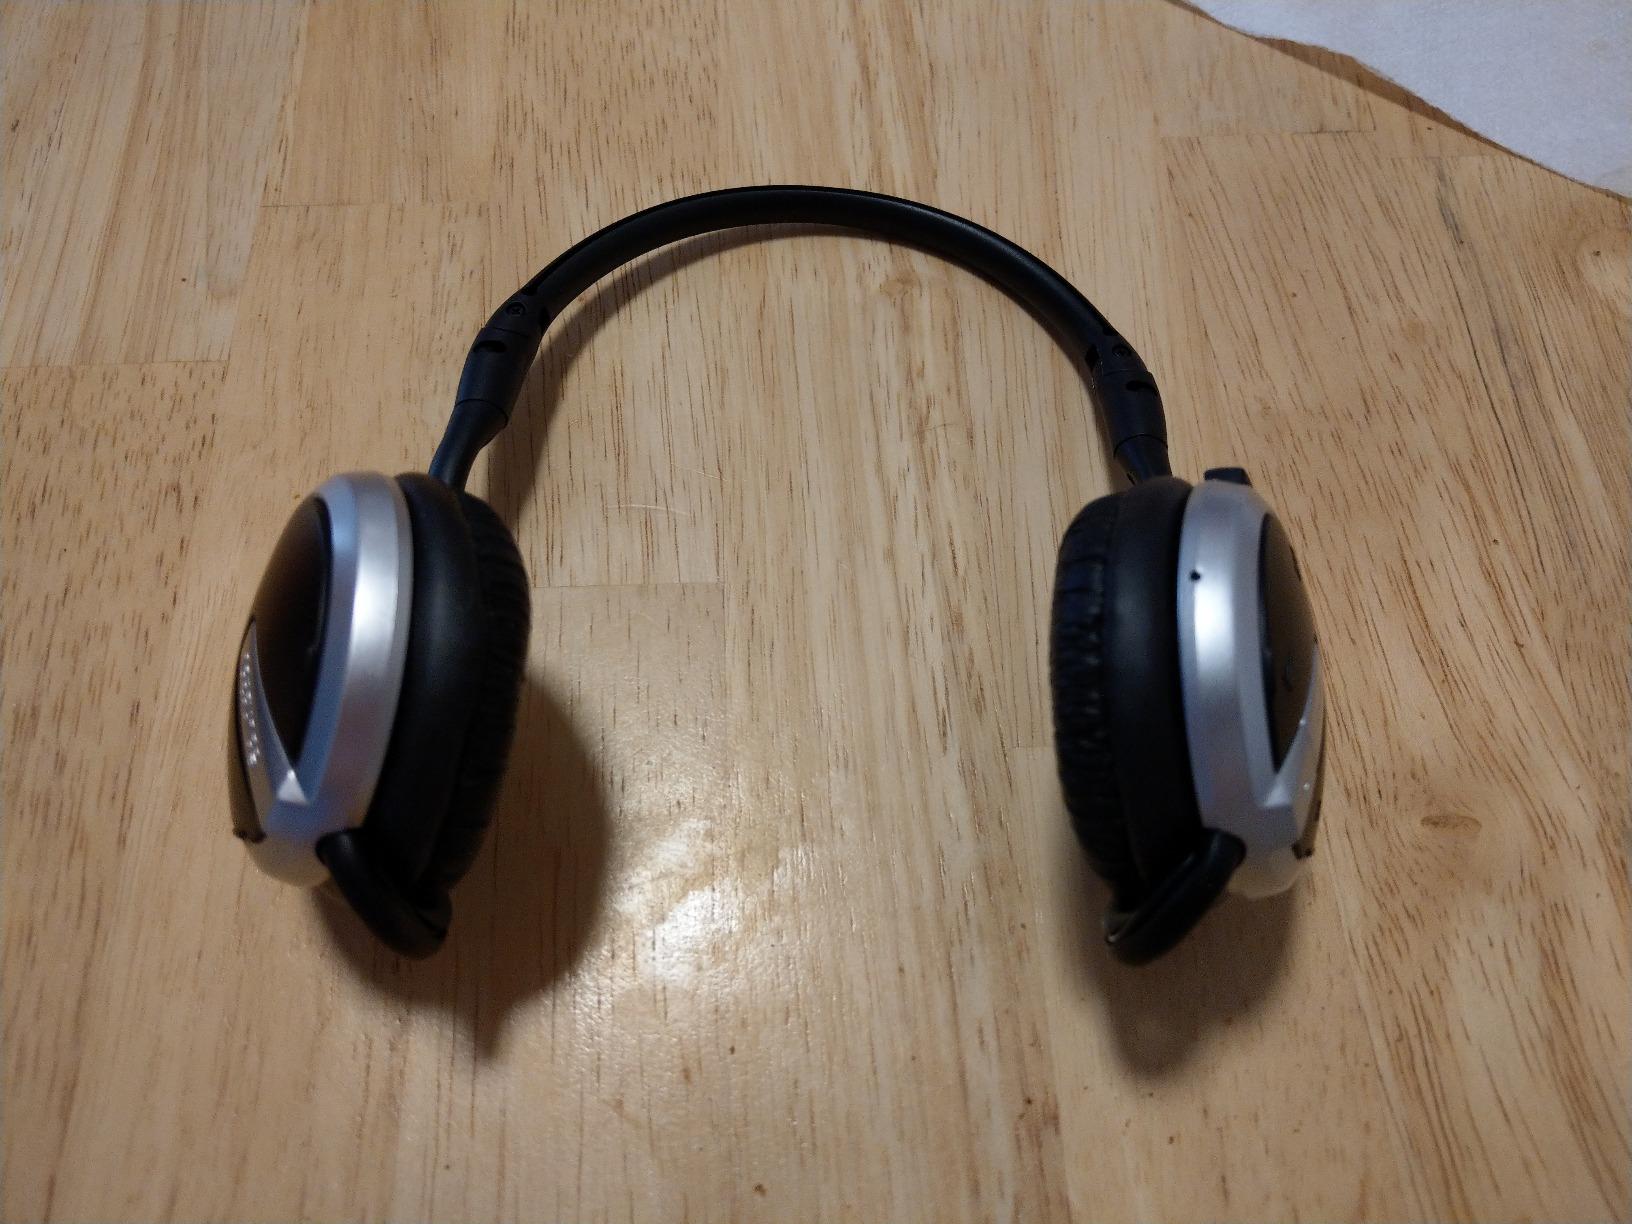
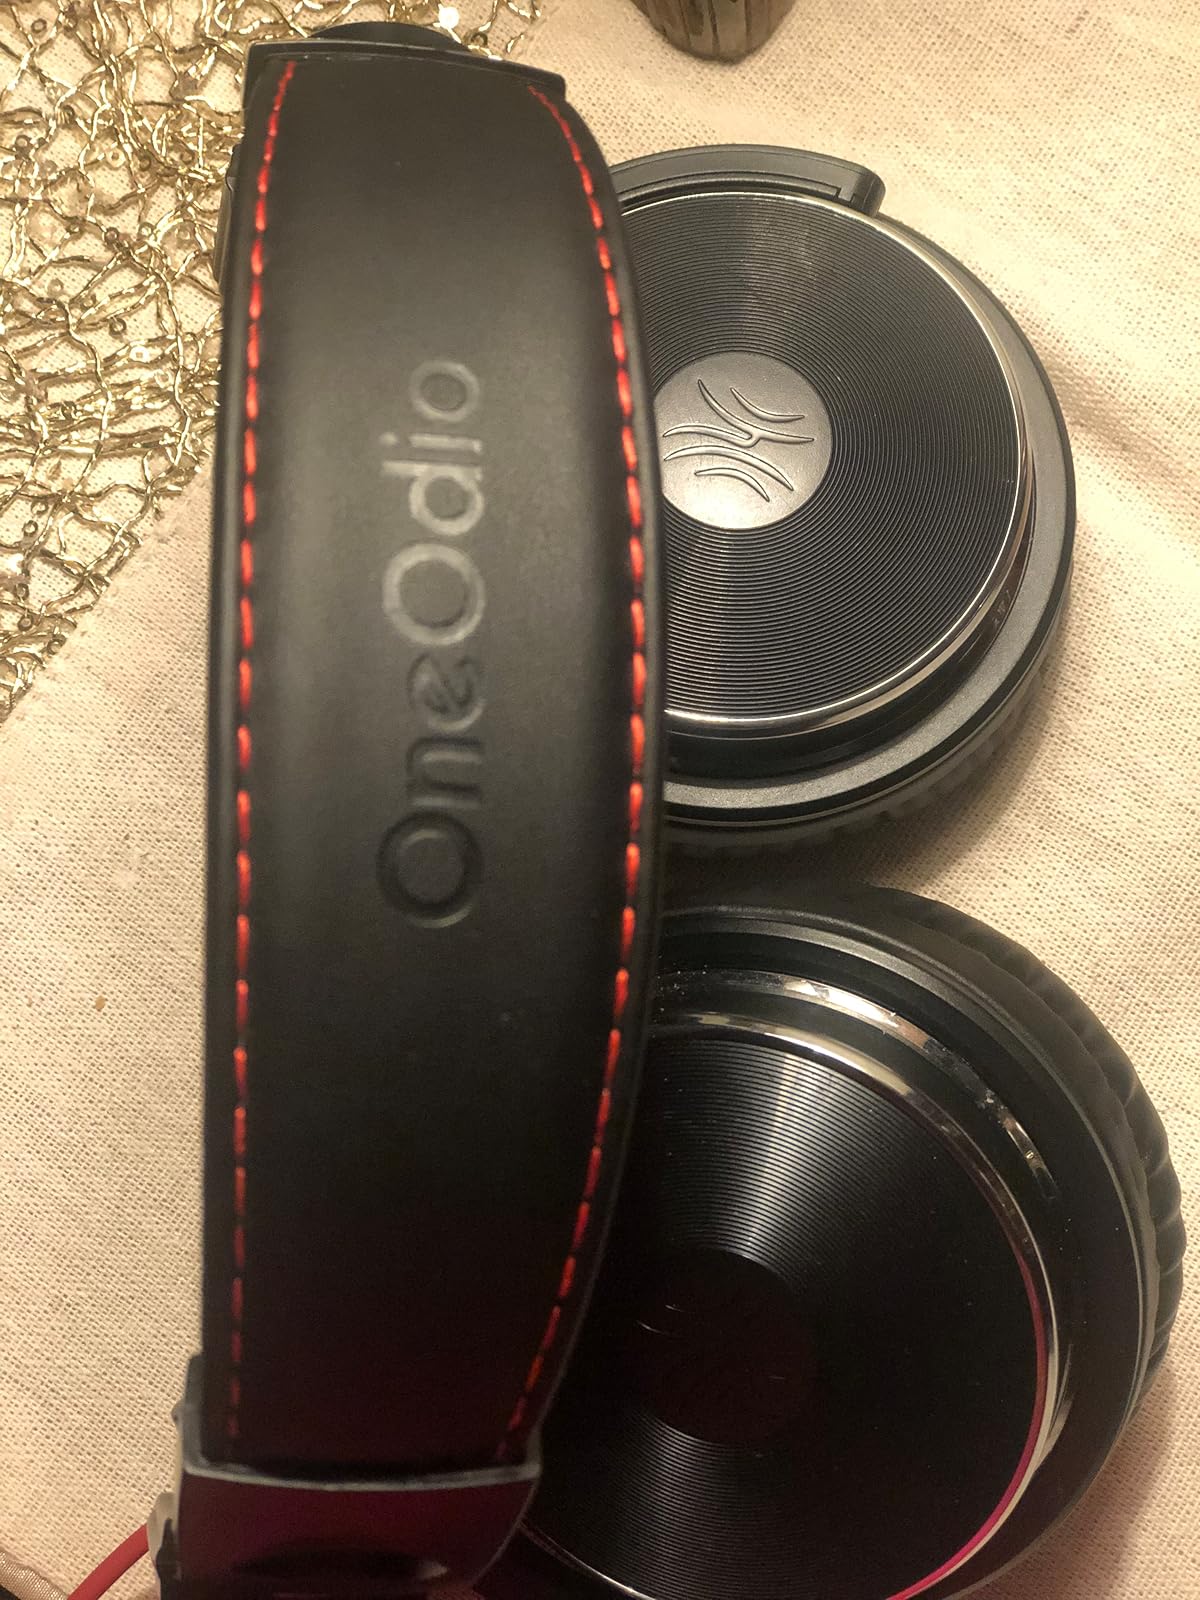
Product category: headphones
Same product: no